Kamala Harris 2020 presidential campaign

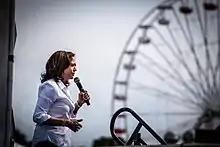
Harris in Iowa on August 10, 2019

On July 12, Harris appeared on "The View", where she stated her position on illegal immigration was treating the subject as a "civil enforcement issue" that was concurrent with a secure border and not treating individuals who entered the U.S. illegally like criminals; before she stated her intent to discontinue multiple practices of the Trump administration as it related to the subject.